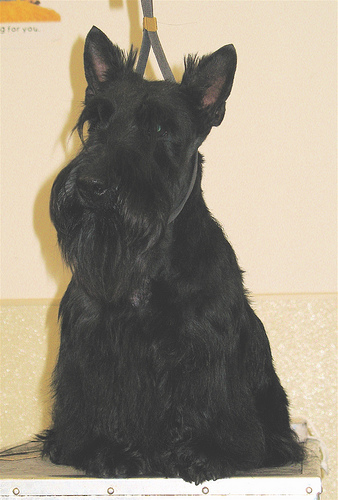
Animal: dog
Breed: scottish_terrier